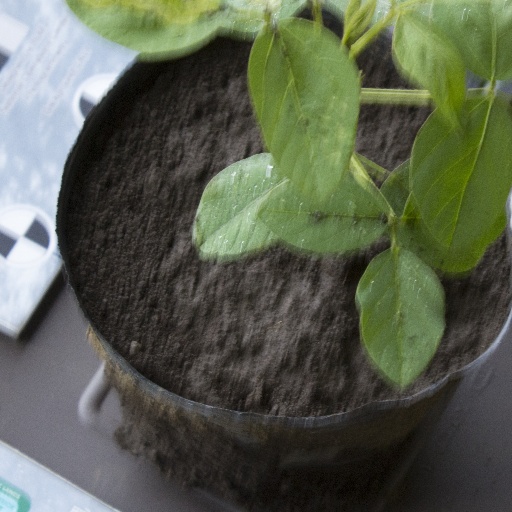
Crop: soybean